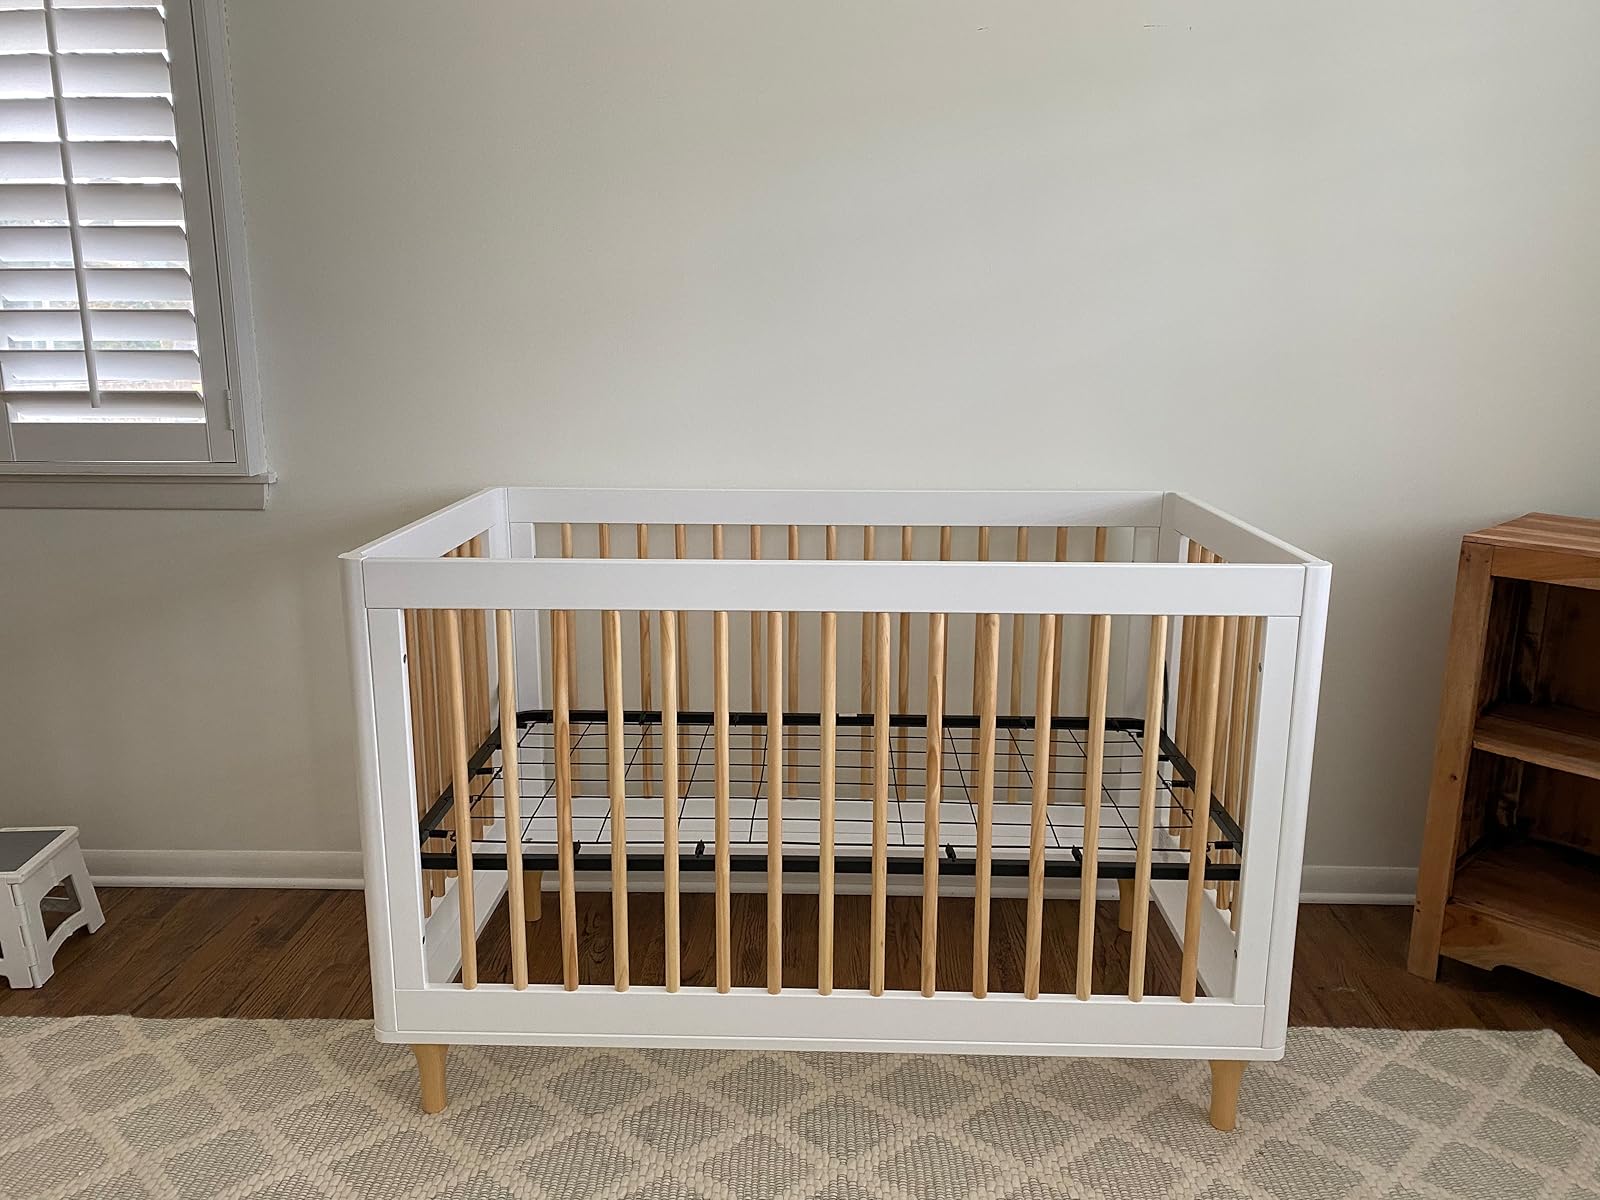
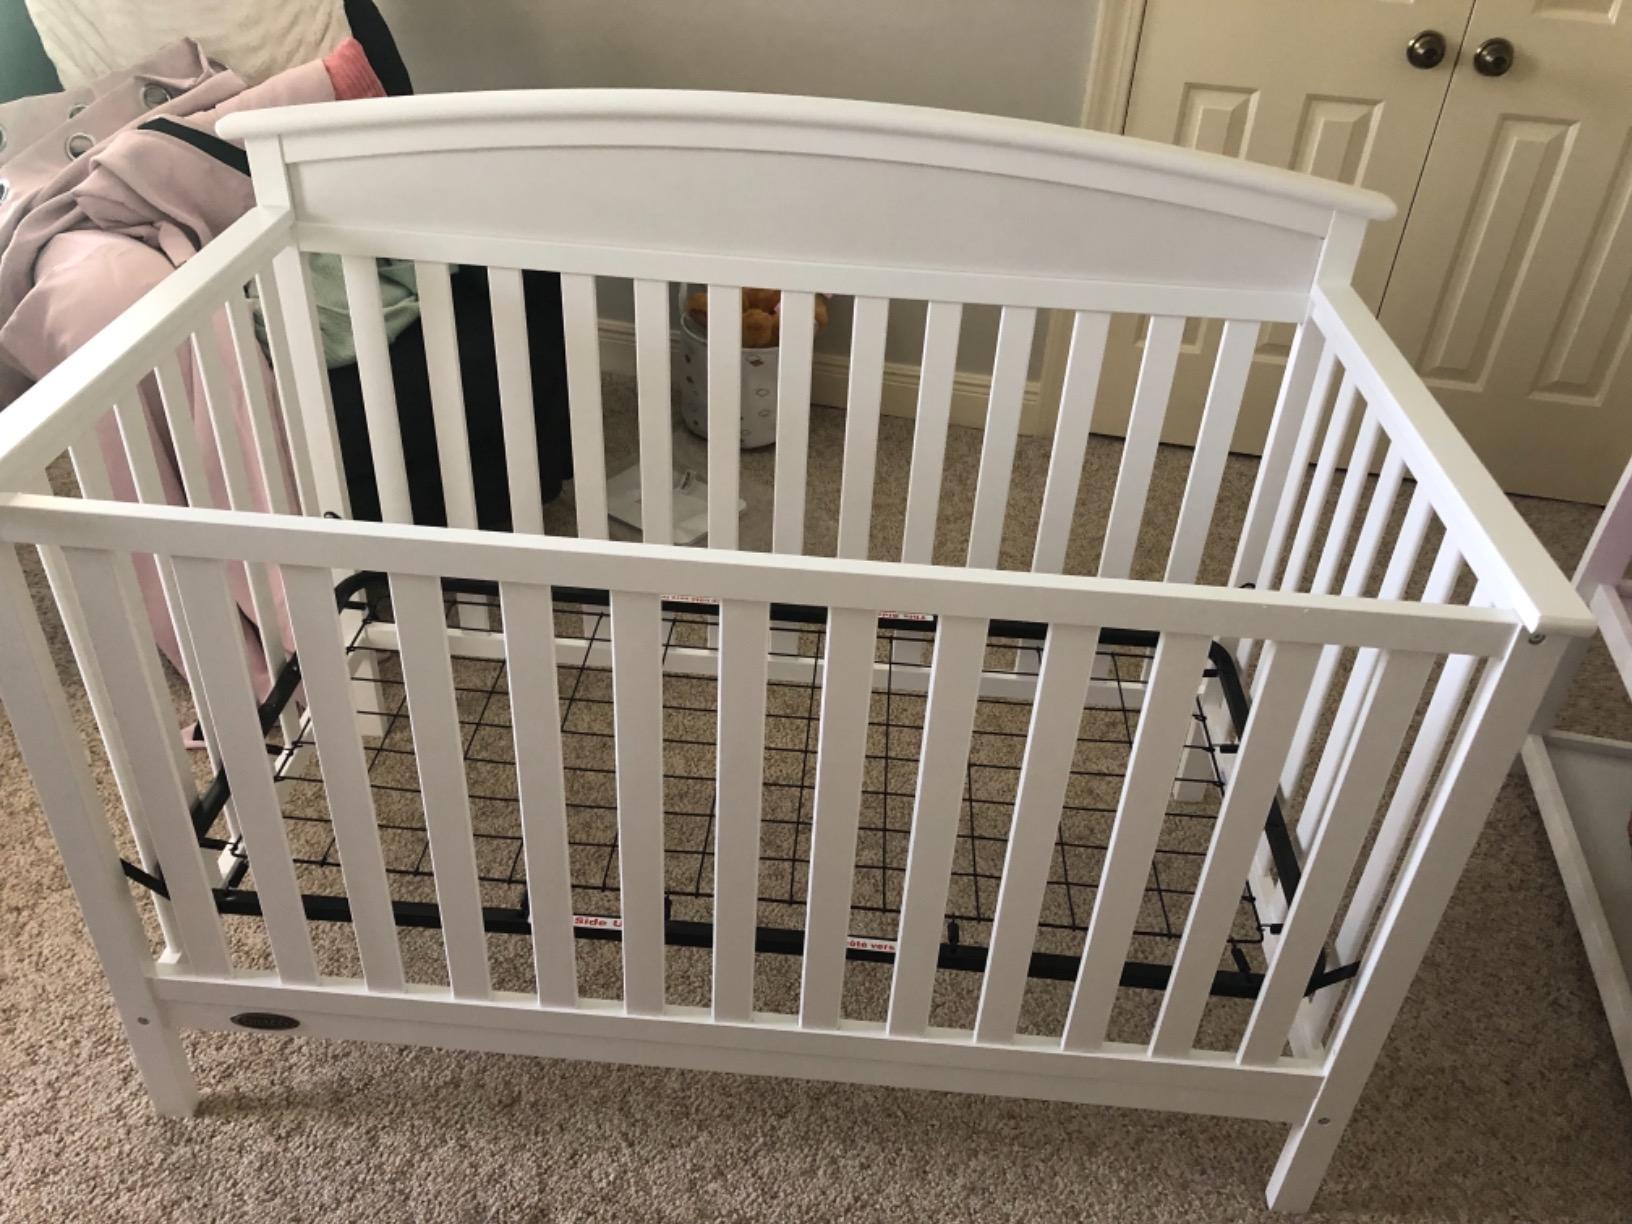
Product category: products_crib
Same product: no